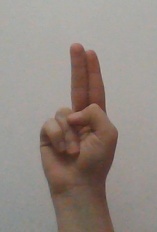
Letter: taa